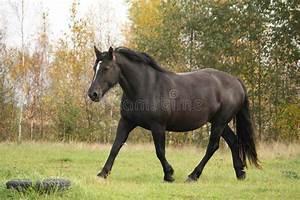
horse